English Votive Style

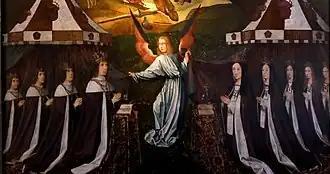

The final phase has frequent imitation throughout the texture, an increased range and more elaborate phrasing of the voice parts, and a decreased or loose use of cantus firmus techniques. Banester's "O Maria et Elizabeth", the only contribution of his to the Eton choirbook, is more florid than his other works and employs a lengthy text concerning the motherhood of Mary and Elizabeth, but ends with a prayer for the king. The addition "Bendicam te Domine", the third antiphon for Lauds on the Sunday of the wedding of Henry VII and Elizabeth of York for the work's cantus firmus, means that it was likely composed to commemorate their marriage in 1486. Elizabeth of York, seemingly a patron of the votive style, commissioned antiphons and masses in devotion to Mary and St. Elizabeth from Robert Fayrfax, paying him twenty shillings for one antiphon in 1502. Margaret Beaufort, mother to the king, commissioned the first English parody mass from Fayrfax based on his earlier motet, "O bone Jesu". William Cornysh, appointed as Master of the Choristers at the Chapel Royal in 1509, composed a Magnificat of rapid, ornamented melodic lines.